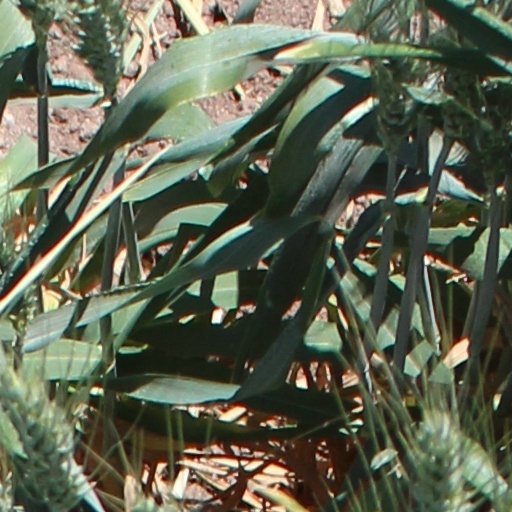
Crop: wheat